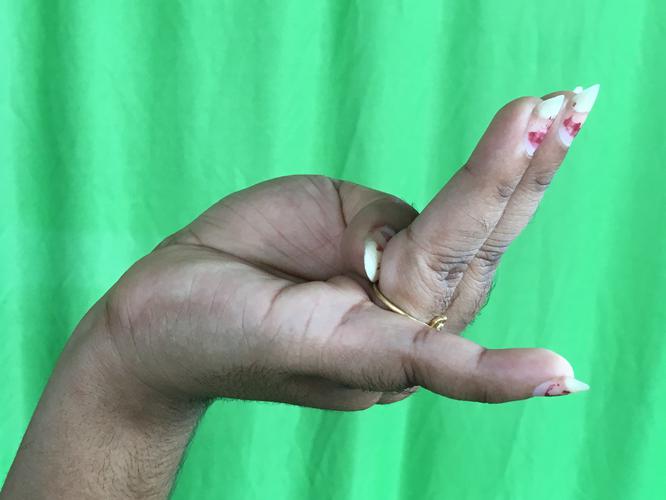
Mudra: Chaturam
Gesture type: single_hand